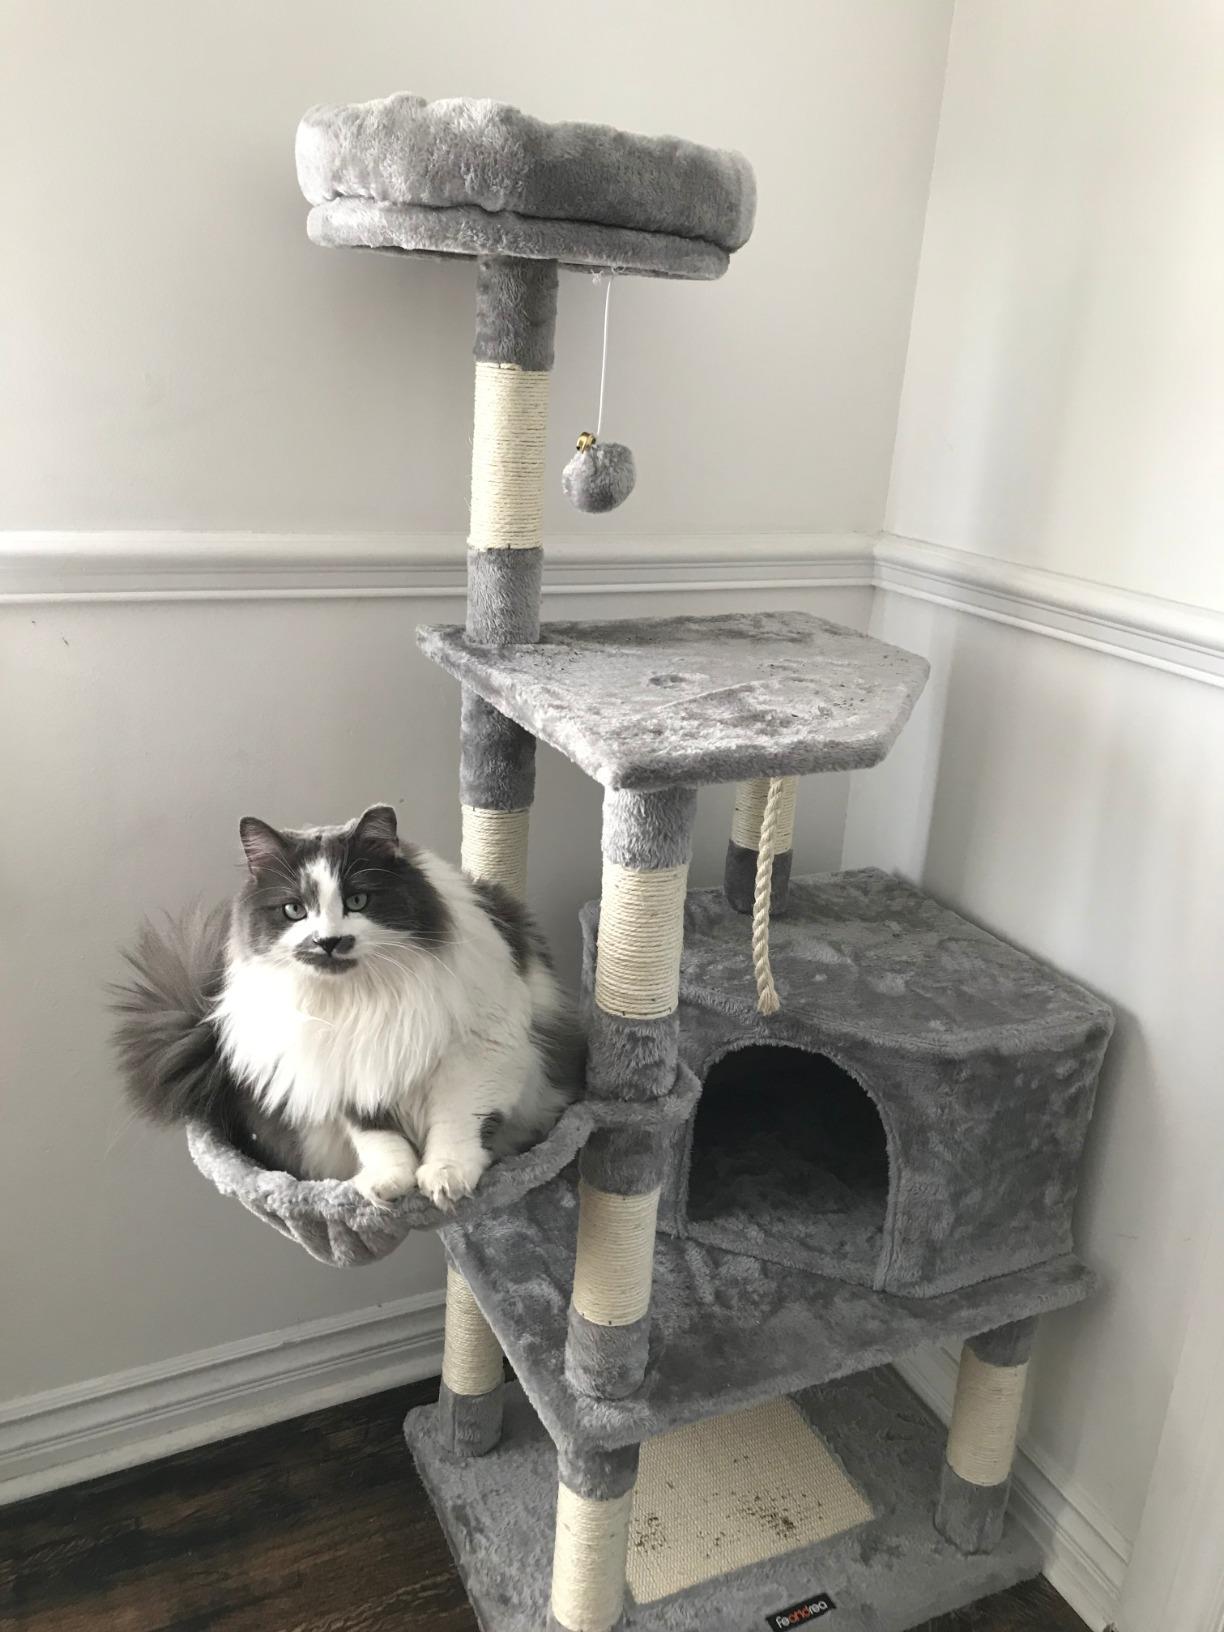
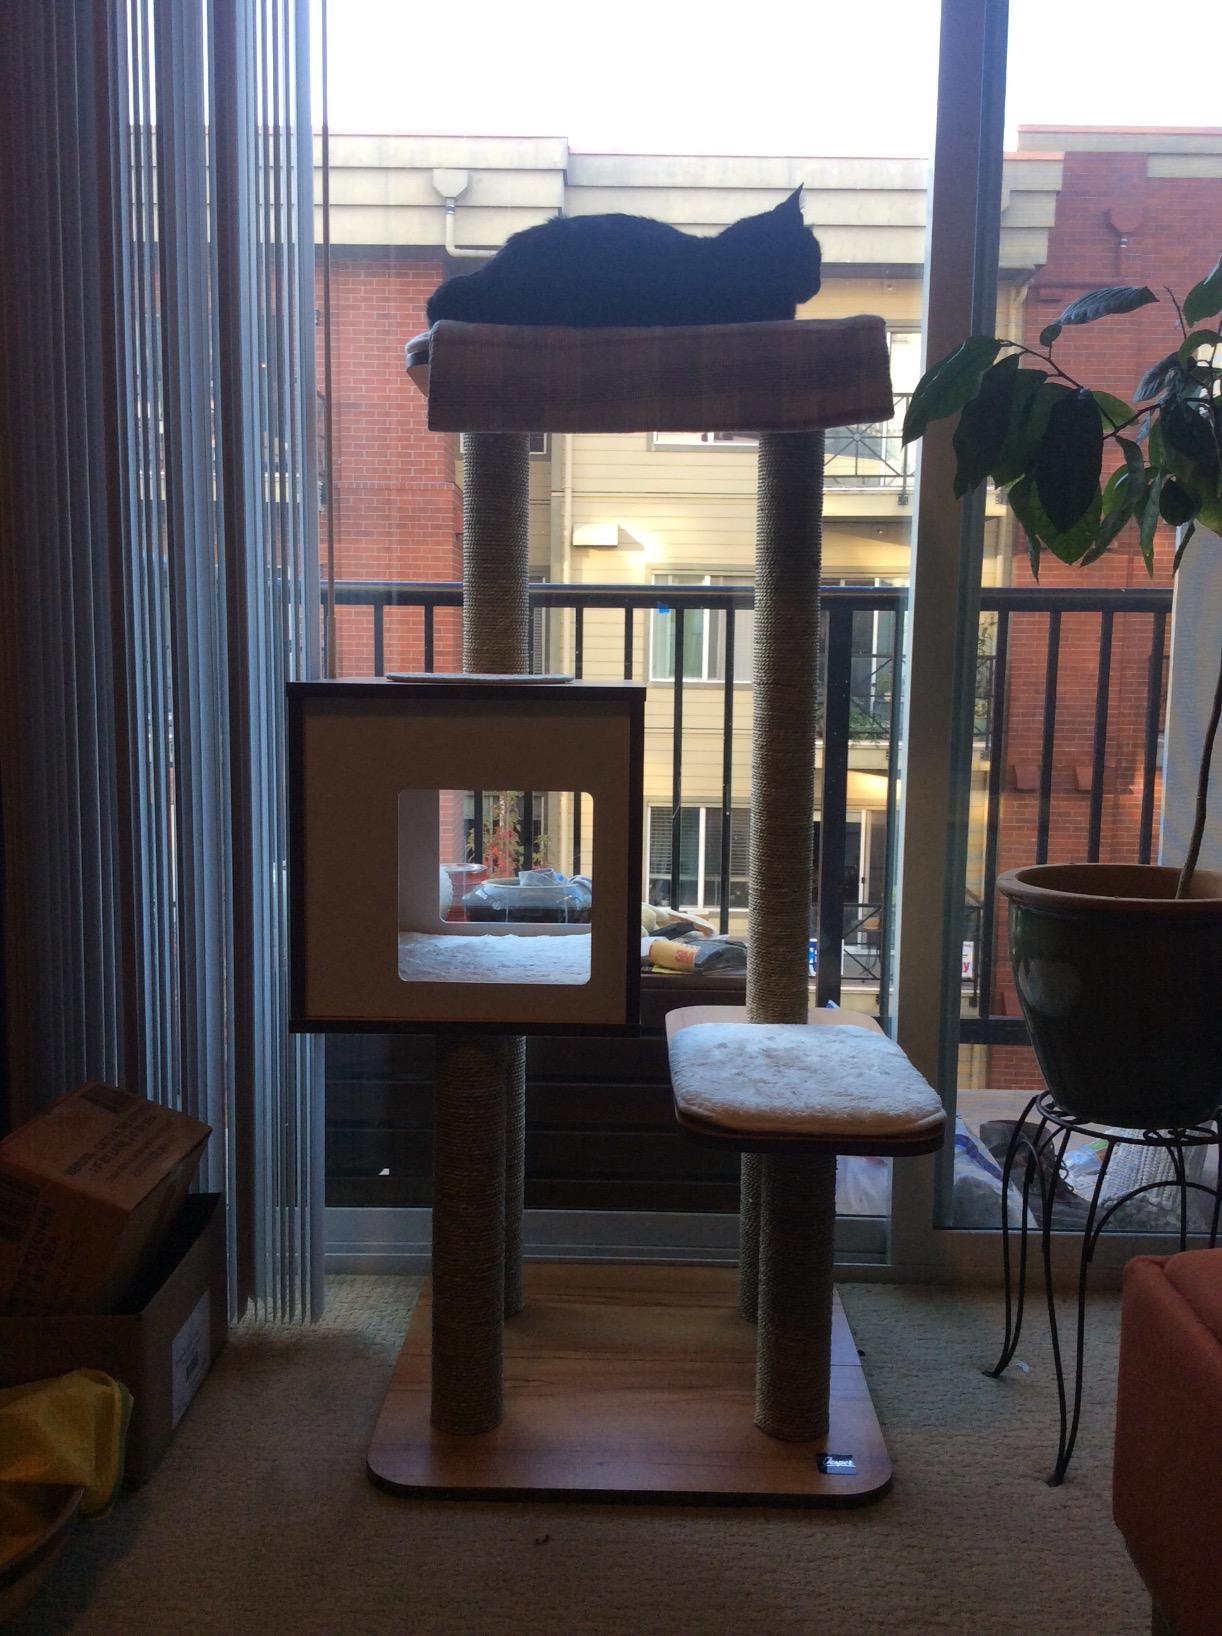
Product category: items_cat tree
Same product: no